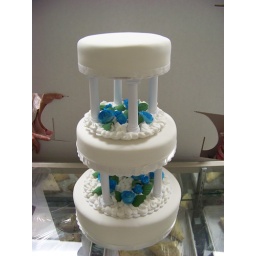
A 3 tier wedding anniversary cake with tiers covered in fondant and separated with columns with blue icing roses between the tiers